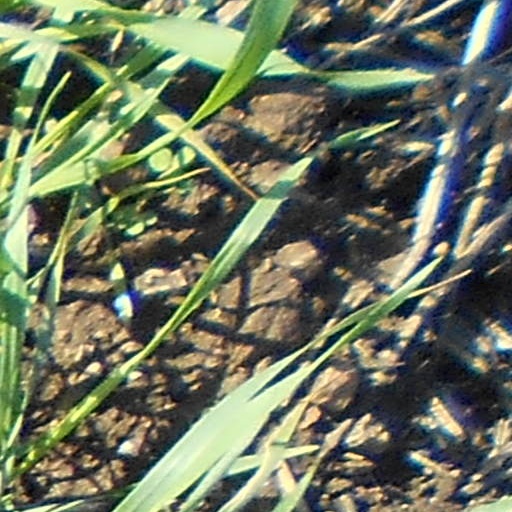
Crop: wheat